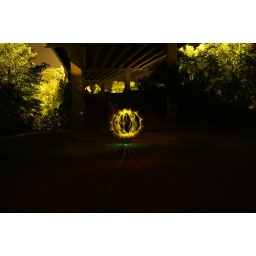
a long exposure taken under a bridge with a bit of light painting trial and error. Nice fire ball effect :-)